William James Armitage

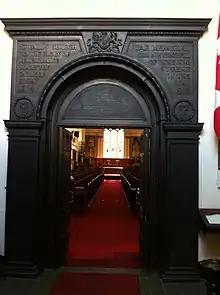
Armitage is commemorated on the Narthex-Nave Doorway, St Paul's Anglican Church, Halifax, Nova Scotia

In 1897, Armitage moved to Halifax, Nova Scotia, where he remained for 31 years until his death. He became rector of St. Paul's parish, Halifax (1897). He then received a master's degree in Arts from Dalhousie University (1901) and his doctorate from University of New Brunswick (1905). While studying at university, he also was rural dean of Halifax (1900-1905). After he achieved his doctorate, Armitage was made Archdeacon of Halifax (1906), and canon of All Saints Cathedral (1907).